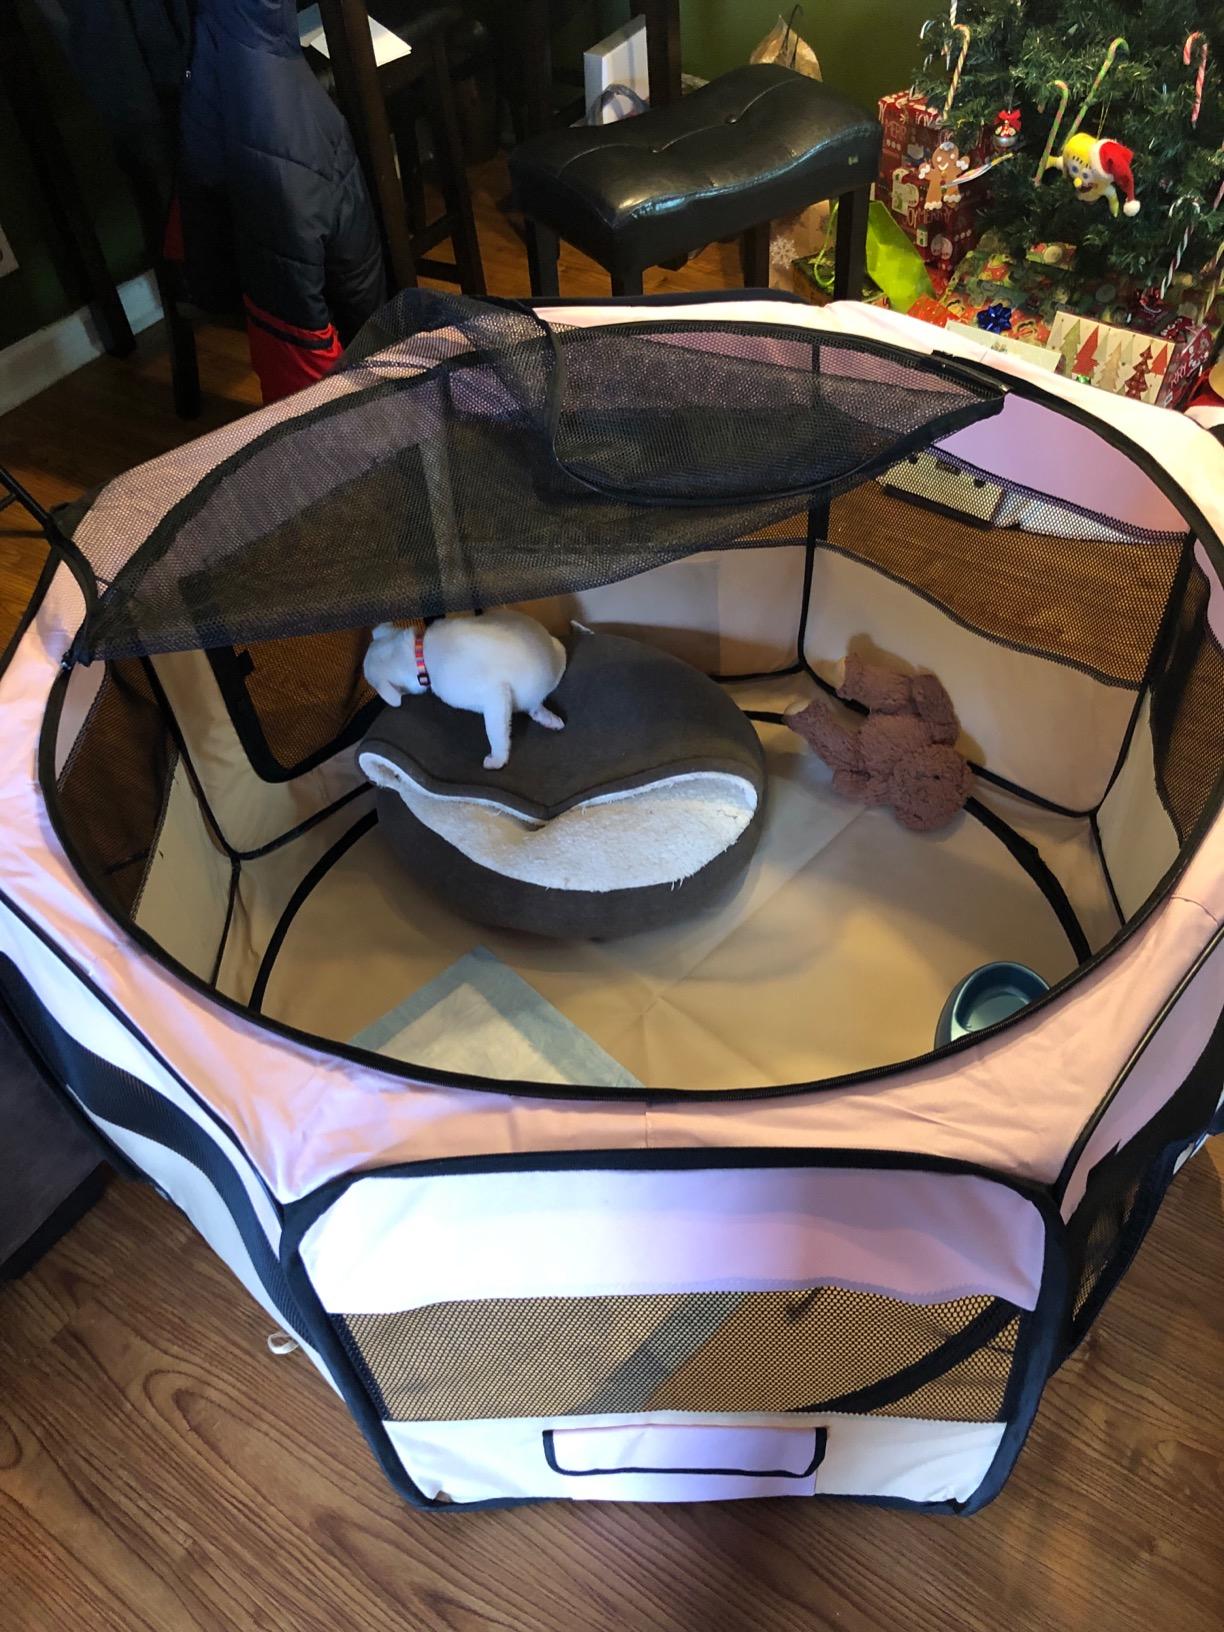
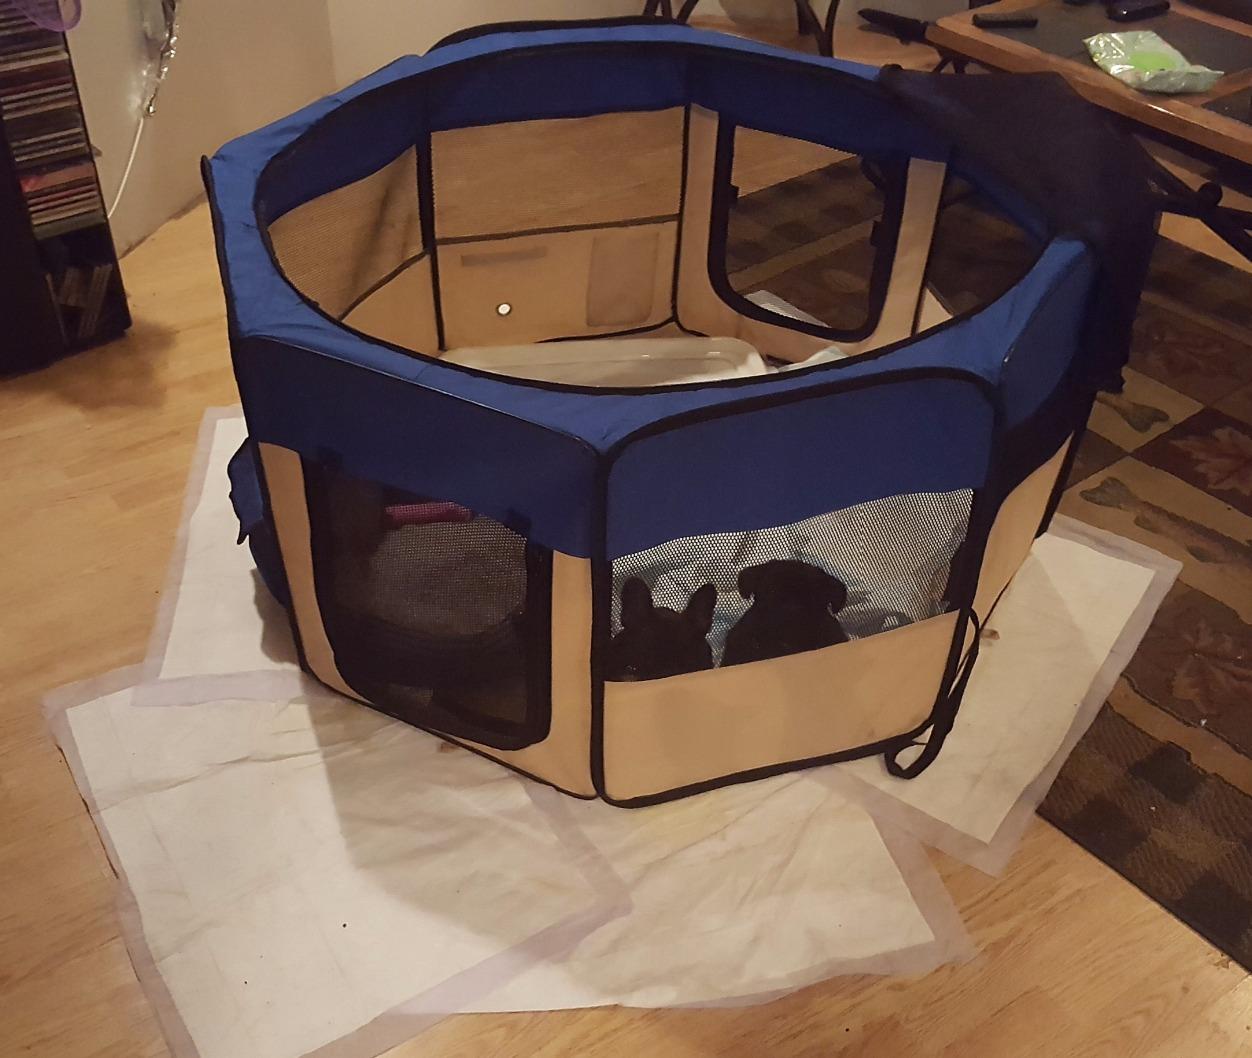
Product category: items_kennel
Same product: no